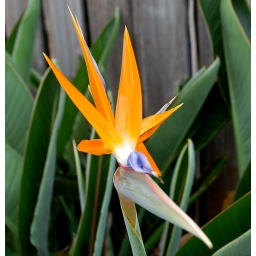
This plant was shot at my cousin Tommy's house in West Palm